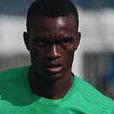
Age: 20